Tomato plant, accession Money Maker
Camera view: vertical (180 deg); turntable rotation: 120 degrees
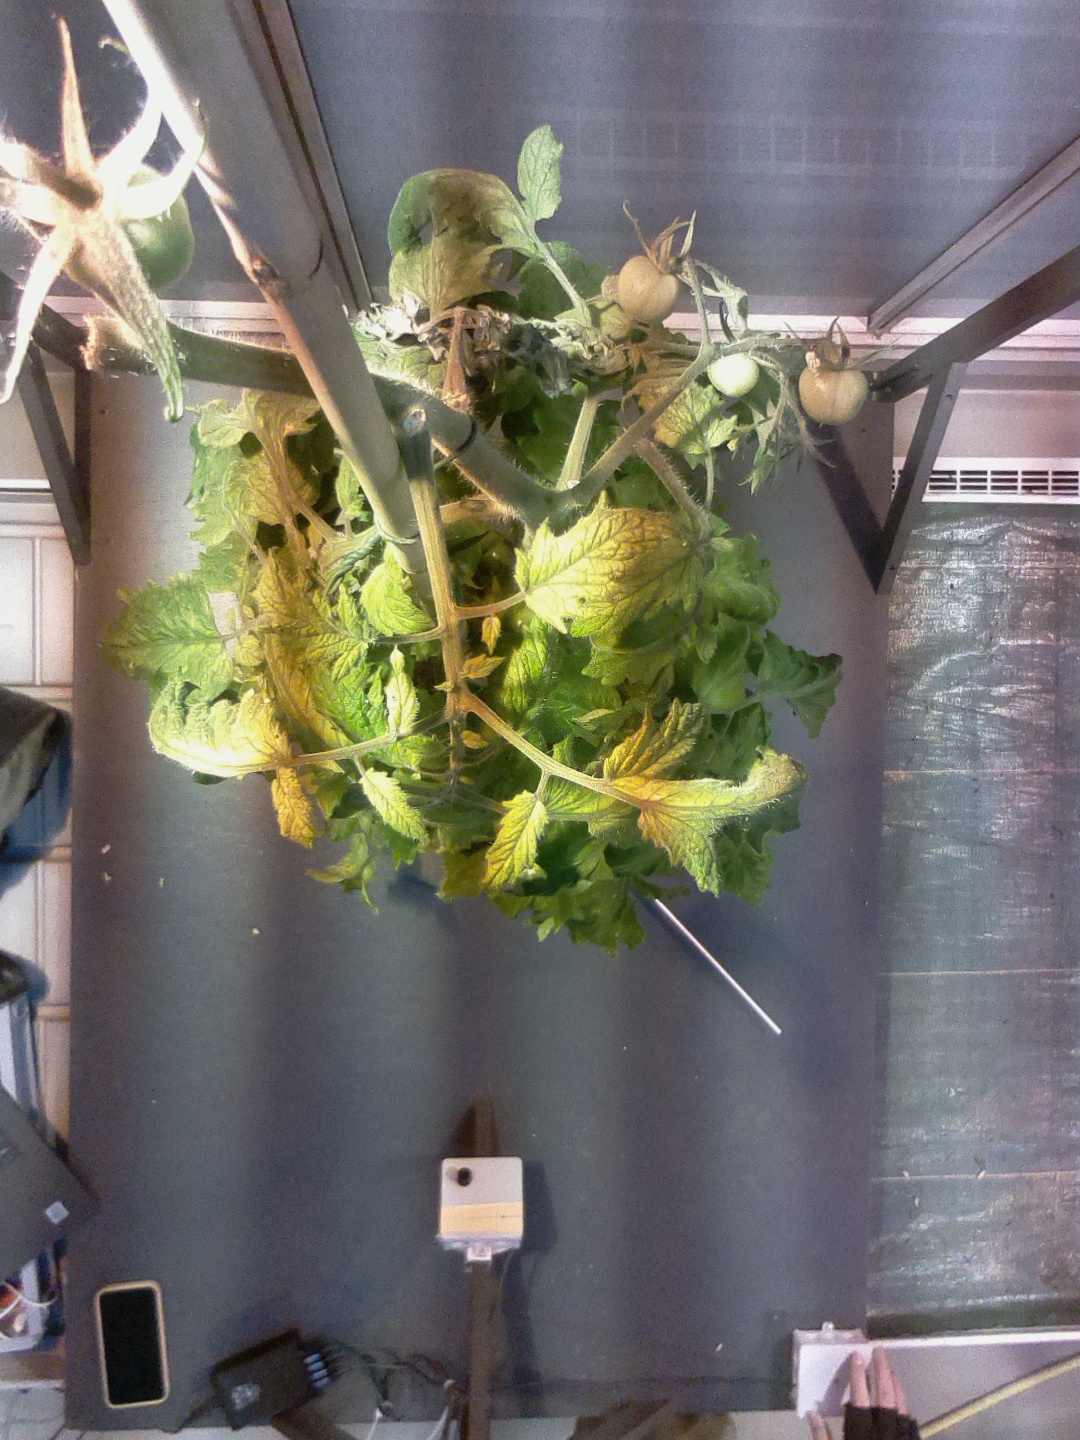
BBCH growth stage 76: 60%-70% of final fruit size